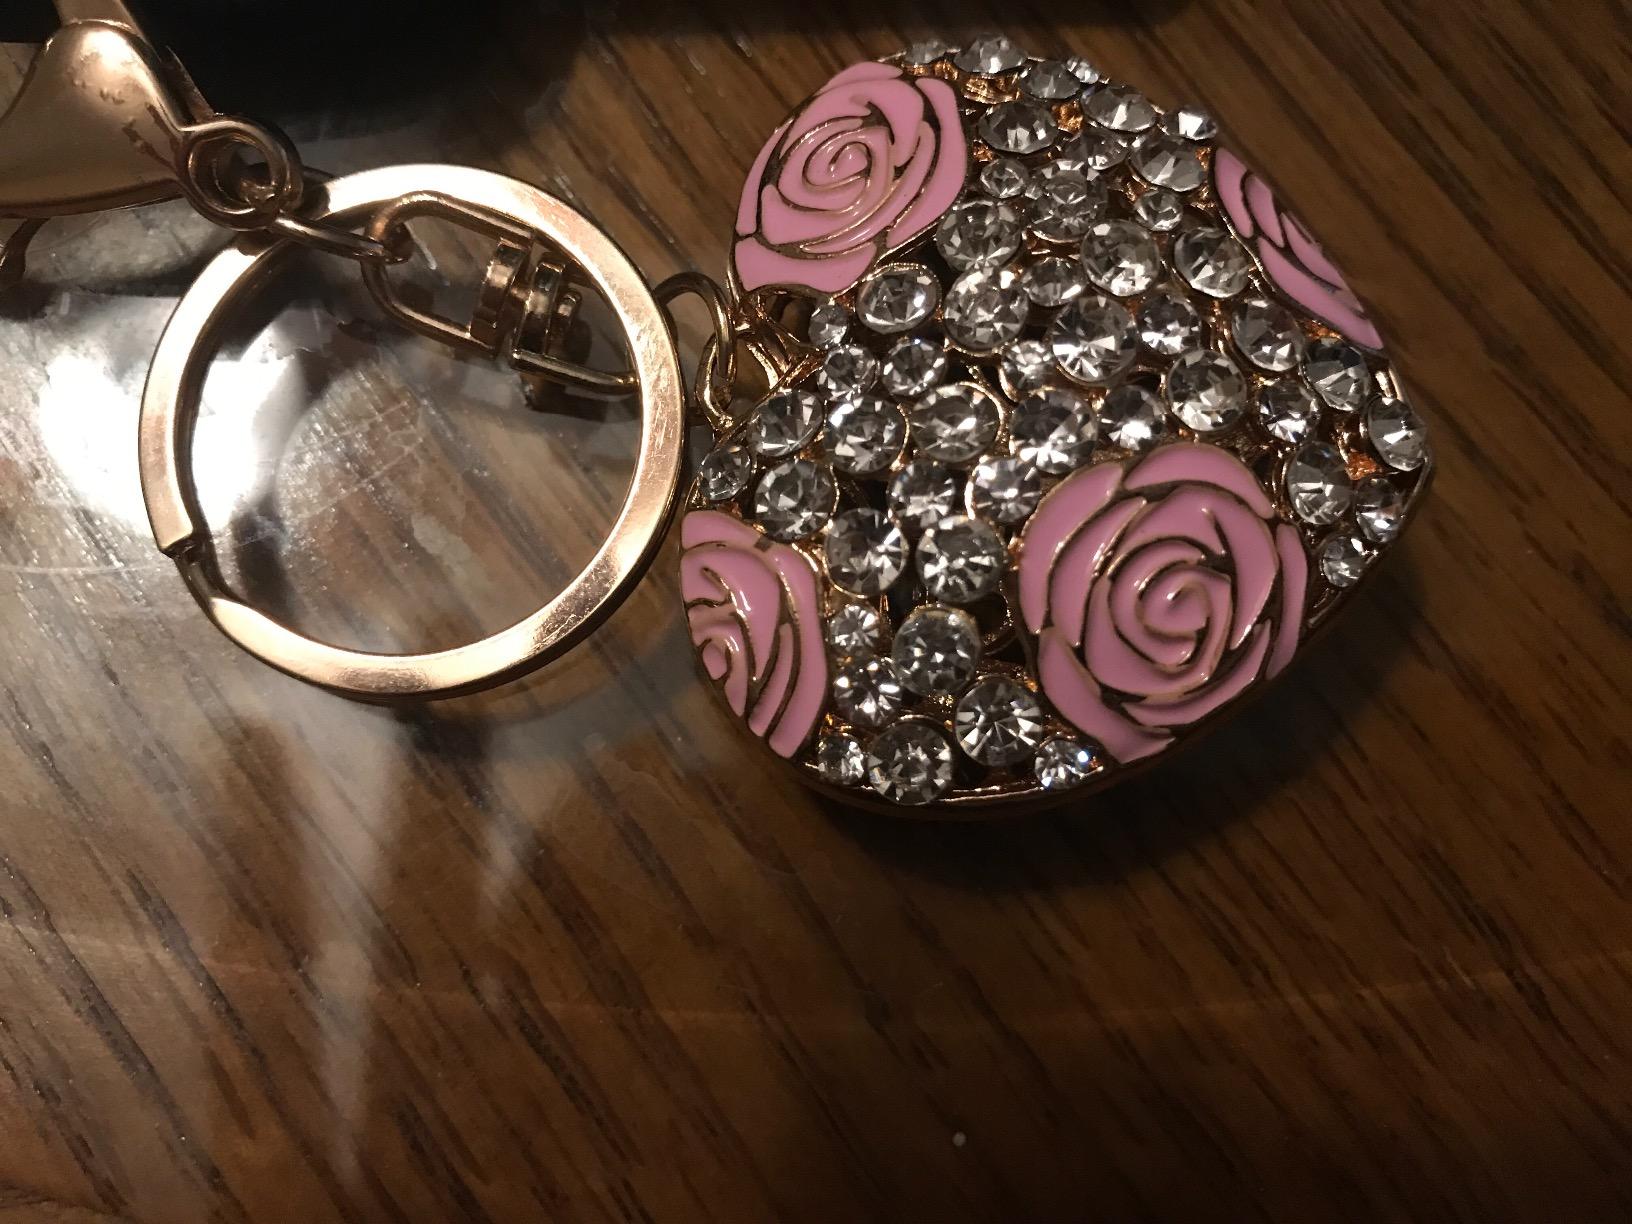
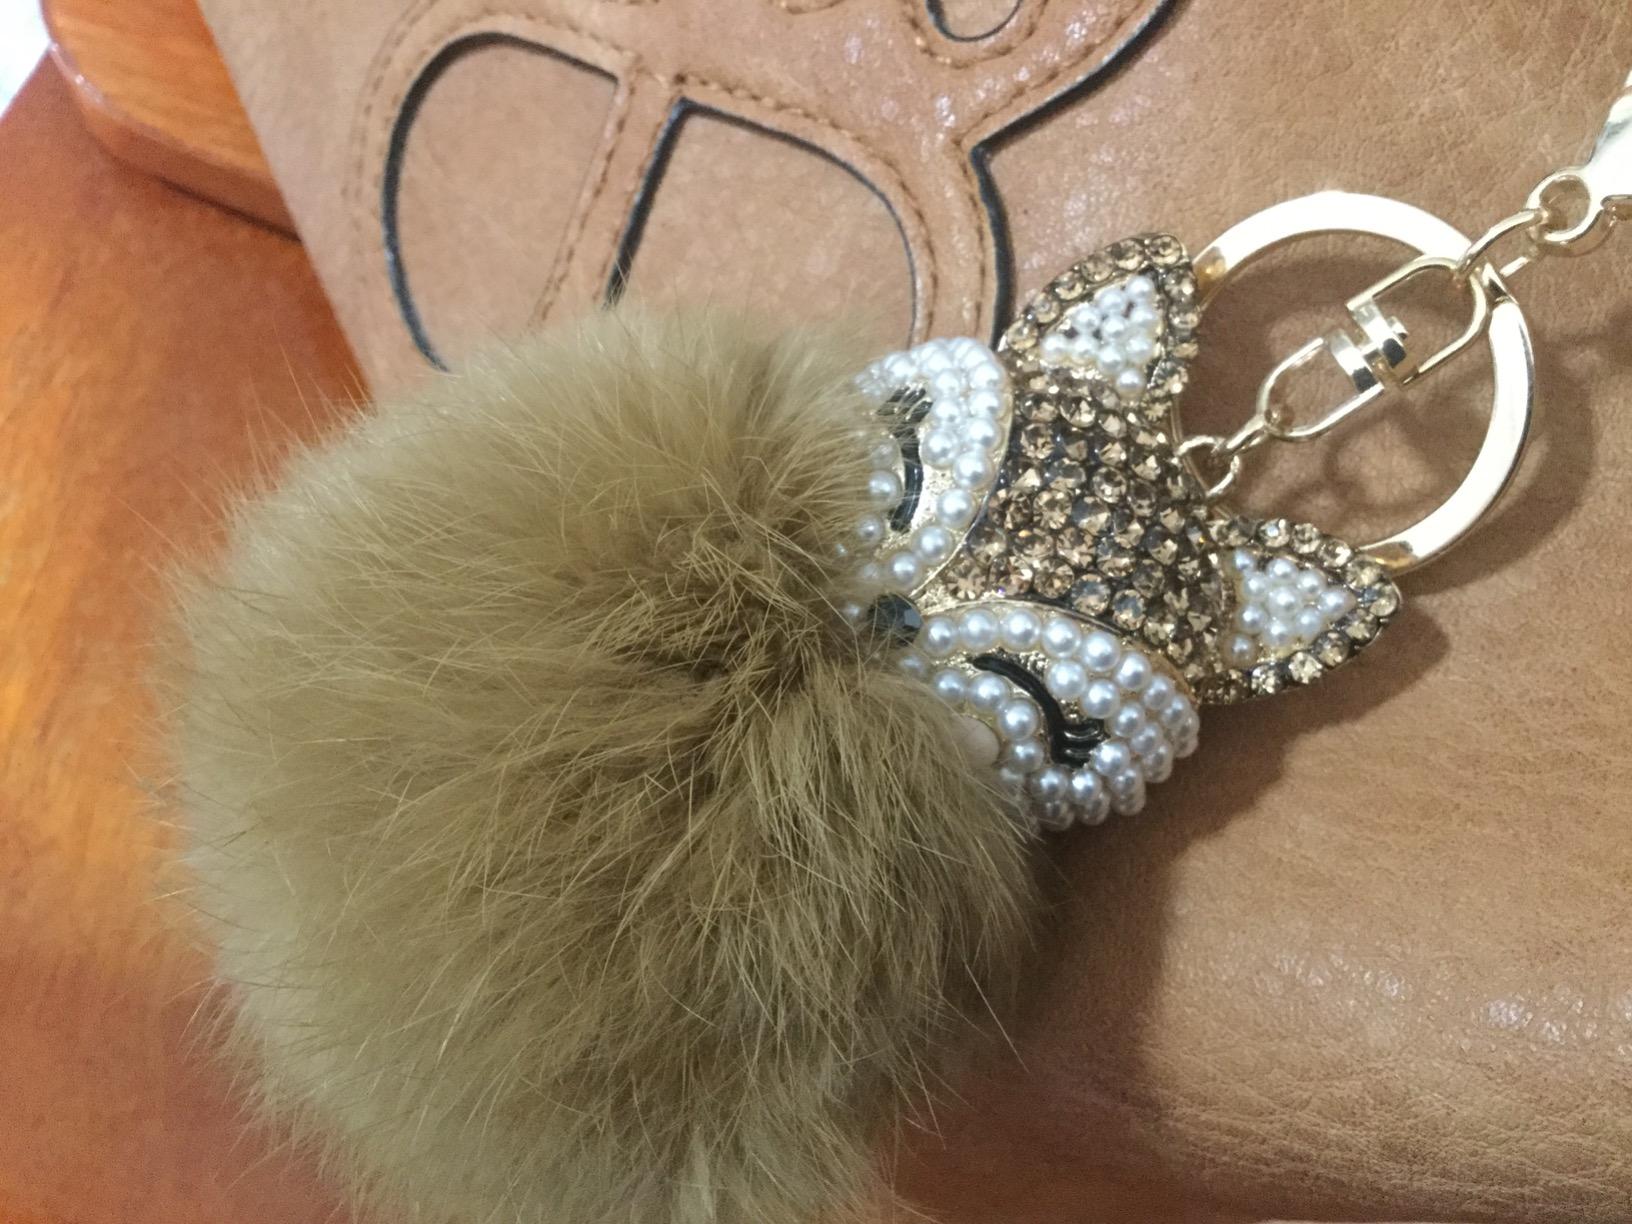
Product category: accessories_keychain
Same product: no